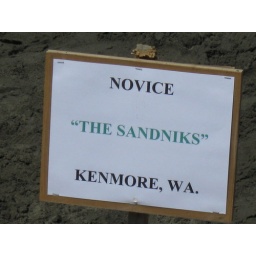
Ocean Shores Sand castle building festival 2008. Happens in Late July